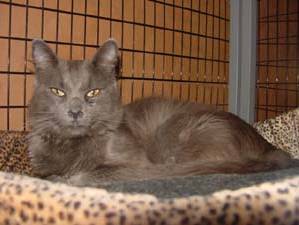
Label: cat